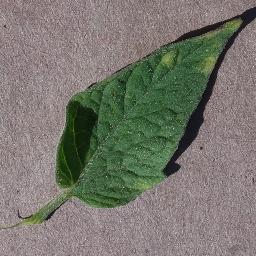
Label: Tomato___Leaf_Mold